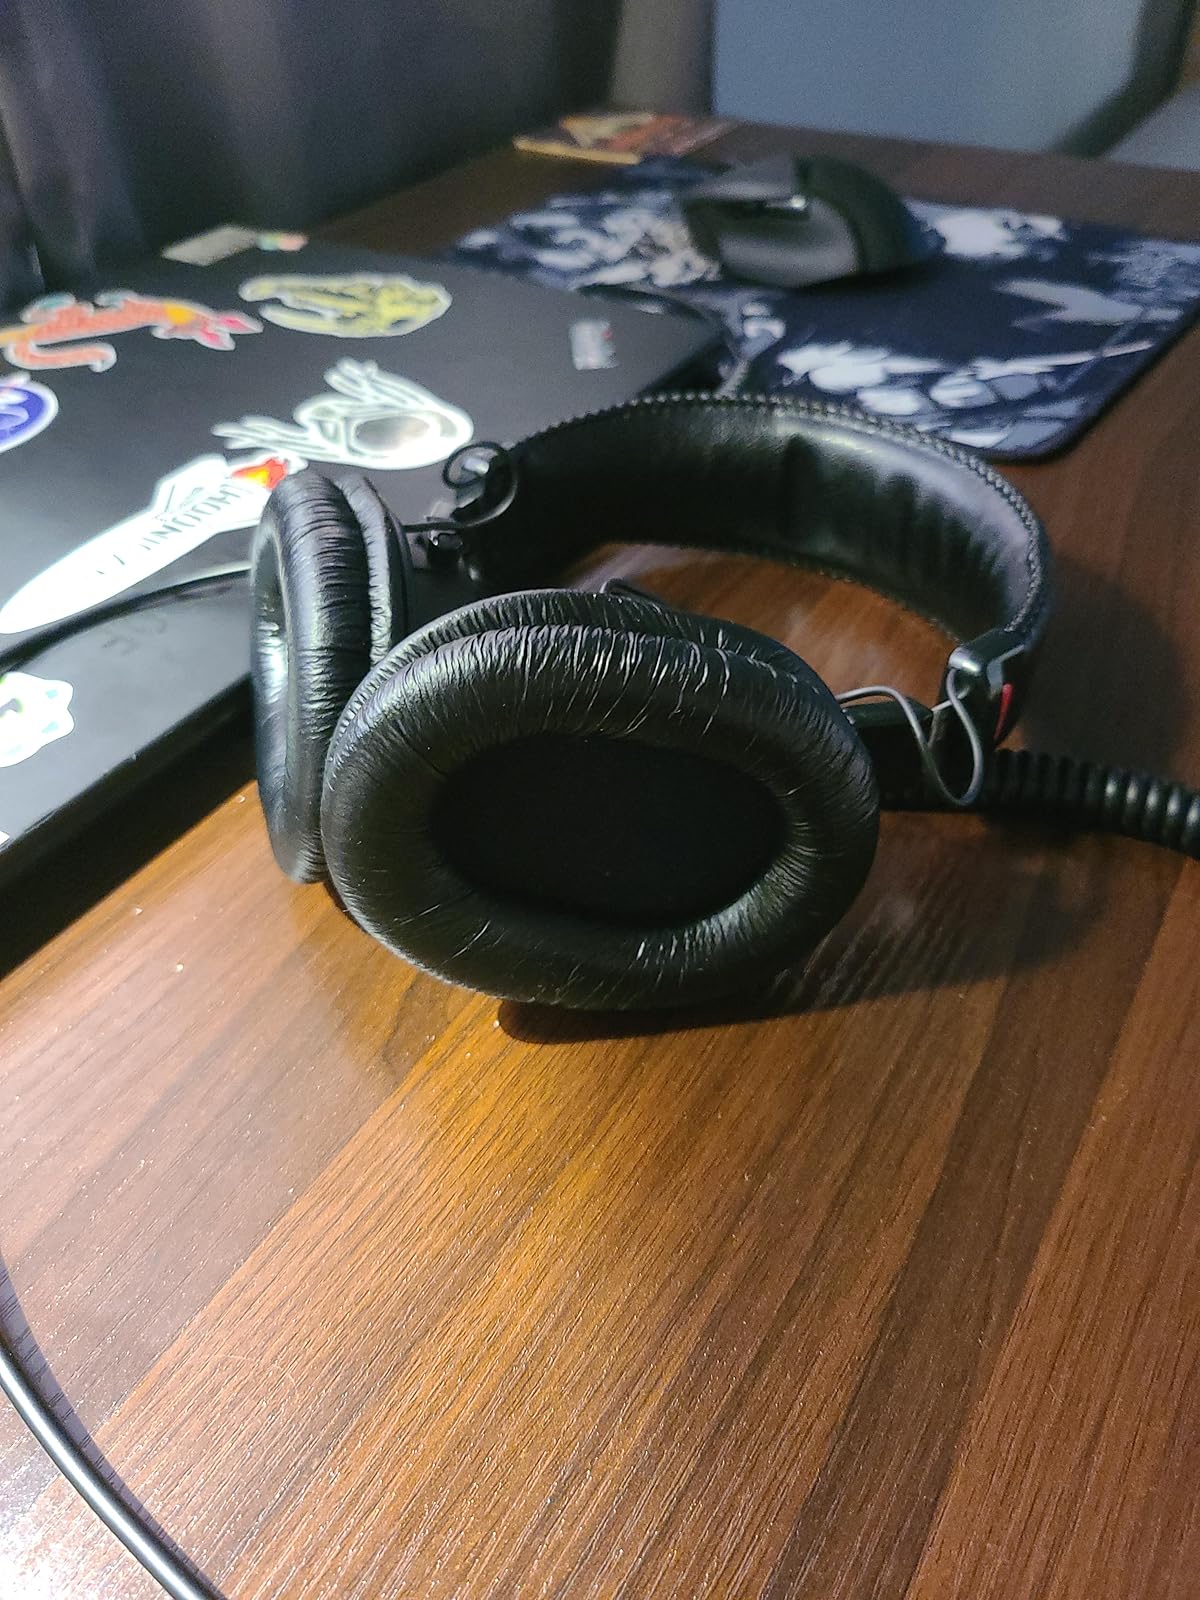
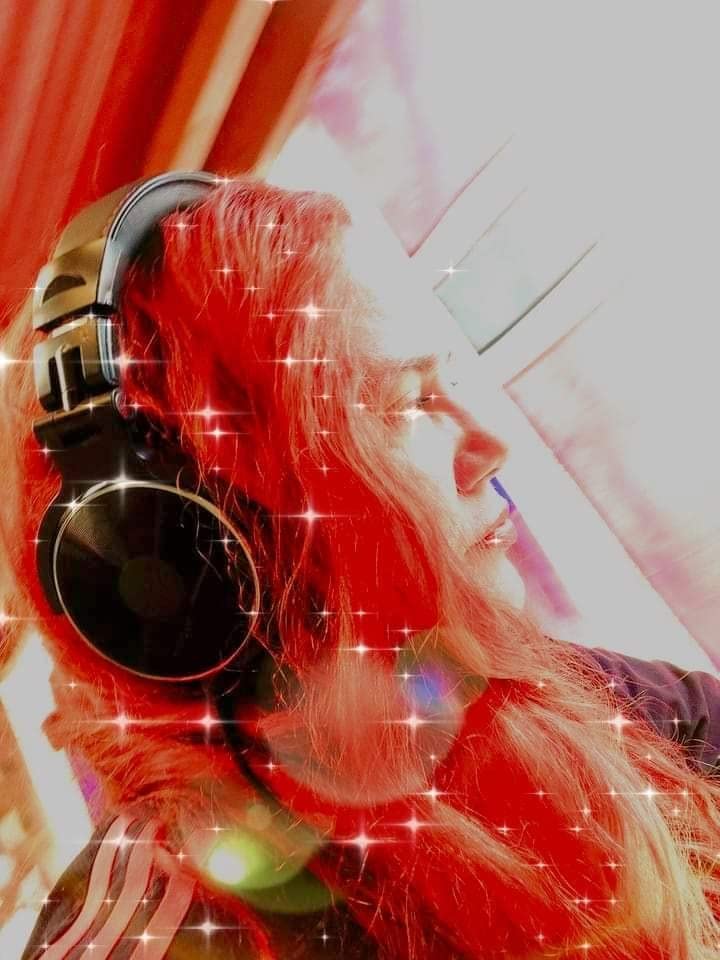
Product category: headphones
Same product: no